Louis Weiss (producer)

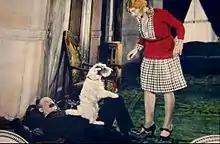
The company produced a series of short films between 1926 and 1928 featuring the comic character Winnie Winkle. Ethelyn Gibson played Winnie in all of them. This is "Weary Winnie" from 1927.

Most of the Weiss productions were never reviewed or copyrighted, apparently deliberately avoiding press attention. The only record of their existence is found in an occasional release chart, a few advertisements and surviving prints. Though most Poverty Row producers averaged a six-reel length, or about 60 minutes, Weiss continually tried to pare that down to five reels, lasting just over 50 minutes.